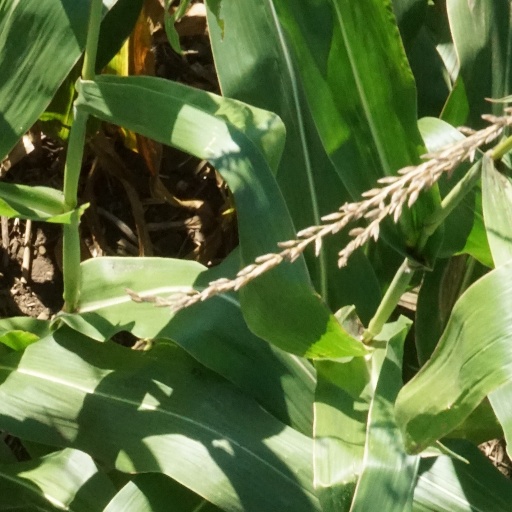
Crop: maize; corn